Viscount Monck

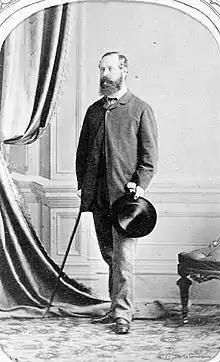
Charles Monck, 4th Viscount Monck

Viscount Monck, of Ballytrammon in the County of Wexford, is a title in the Peerage of Ireland. It was created in 1801 for Charles Monck, 1st Baron Monck. He had already been created Baron Monck, of Ballytrammon in the County of Wexford, in 1797, also in the Peerage of Ireland. His eldest son, the second Viscount, was in 1822 created Earl of Rathdowne in the Peerage of Ireland. However, this title became extinct on his death, while he was succeeded in the other titles by his younger brother, the third Viscount. The latter's son, the fourth Viscount, served as the 1st Governor General of Canada. In 1866, he was given the title Baron Monck, of Ballytrammon in the County of Wexford, in the Peerage of the United Kingdom. This title gave the viscounts a seat in the Westminster House of Lords until the passing of the House of Lords Act 1999. the titles are held by his great-great-grandson, the seventh Viscount, who succeeded his father in 1982. He does not use his titles.